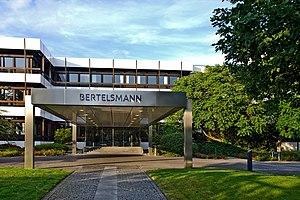
Bertelsmann SE & Co. KGaA est un groupe international dont le siège se trouve à Gütersloh, une ville de Rhénanie-du-Nord-Westphalie, en Allemagne. Comptant parmi les plus grandes entreprises de médias du monde, il opère également dans le secteur tertiaire ainsi que celui de l’enseignement.